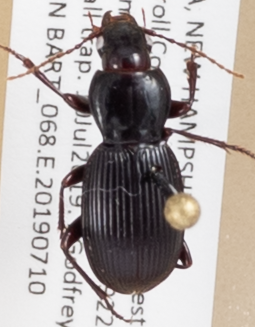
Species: Pterostichus tristis
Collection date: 2019-07-10
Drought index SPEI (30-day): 0.334
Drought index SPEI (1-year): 1.28
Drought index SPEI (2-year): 0.664